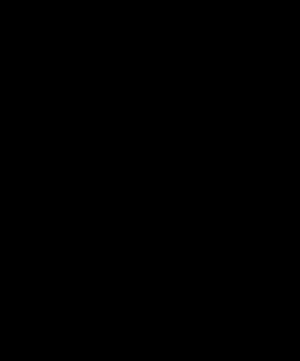
Geosmin
Strukturformlen for geosmin.
Geosmin er et organisk stof med en tydelig jordsmag og -duft, som dannes af visse bakterier, og som er grunden til den jordagtige smag hos rødbede. Stoffet bidrager også til den kraftige duft, der opstår, når regnen kommer efter en periode med tørt vejr, eller når man roder i jorden. I kemisk henseende er det en bicyclisk alkohol med den kemiske formel C₁₂H₂₂O, et derivat af decalin. Dets navn kommer af græsk: γεω- + ὀσμή.